Executive car

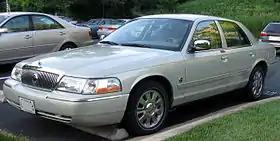
A 2005 Mercury Grand Marquis, an example of an American executive car; in the United States, this car type is called a full-size car.

Saab's first executive car was the 1984 Saab 9000, which was produced in sedan and liftback body styles. The 9000 was replaced by the Saab 9-5. In 2010 the second generation of the 9-5 switched to a platform shared with various General Motors models until Saab went bankrupt in 2012.